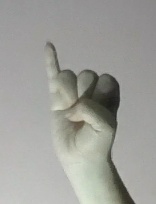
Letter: meem